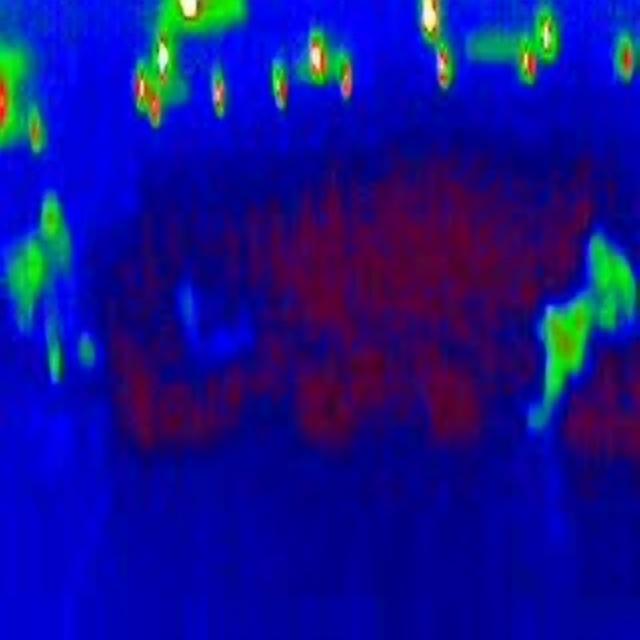
Detected objects:
label: person
label: person